Robert Kett

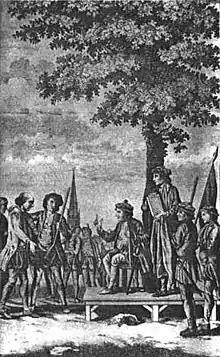
Samuel Wale engraving of Robert Kett beneath the oak of reformation

Kett was the fourth son of Thomas Kett, of Forncett, Norfolk and his wife Margery. He is thought to have been a tanner, but he certainly held the manor of Wymondham in Norfolk. With his brother William he led the men of Wymondham in their quarrel with John Flowerdew, the father of Edward Flowerdew. They tore down the enclosure fences Flowerdew had erected on the Hethersett common, and having thus come into prominence, Kett headed the men of Norfolk when they rose in rebellion in 1549 owing to the hardships inflicted by the extensive enclosures of common lands and by the general policy of Edward Seymour, 1st Duke of Somerset, then Lord Protector. A feast held at Wymondham in July 1549 developed into a riot and gave the signal for the outbreak. Leading his followers to Norwich, Kett formed a camp on Mousehold Heath, where he is said to have commanded 16,000 men, introduced a regular system of discipline, administered justice and blockaded the region. The 29 clauses of the Petition survive, and the petition is below. It is notable in reflecting the language of the new religion, in line with the Lord Protector's inclinationsm and in its carefully diplomatic format of requesting changes. Broadly speaking, the clauses seek: